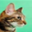
Label: cat